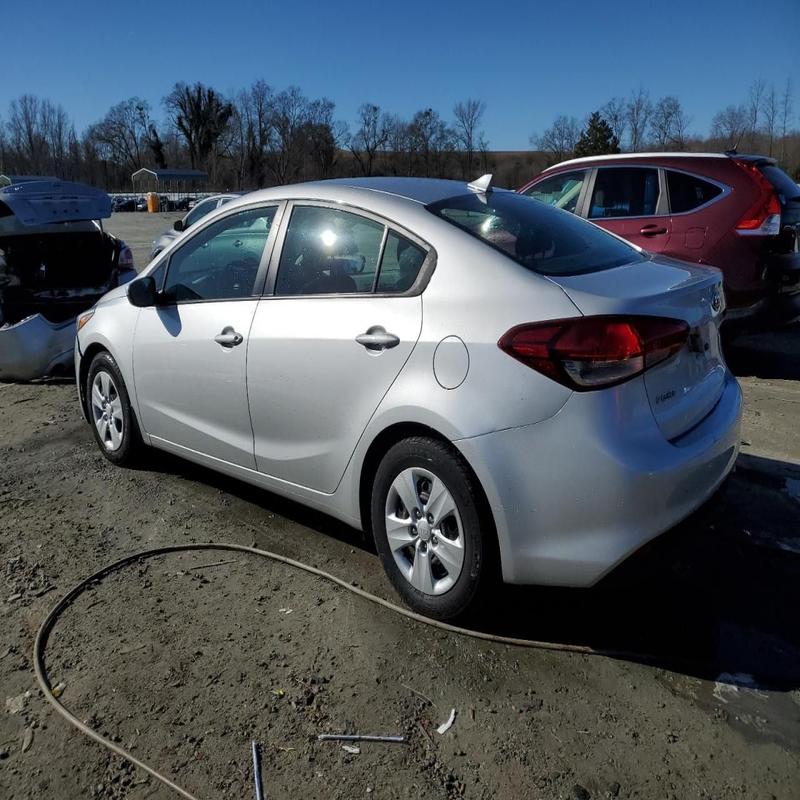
Aucun dommage détecté.
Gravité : aucun